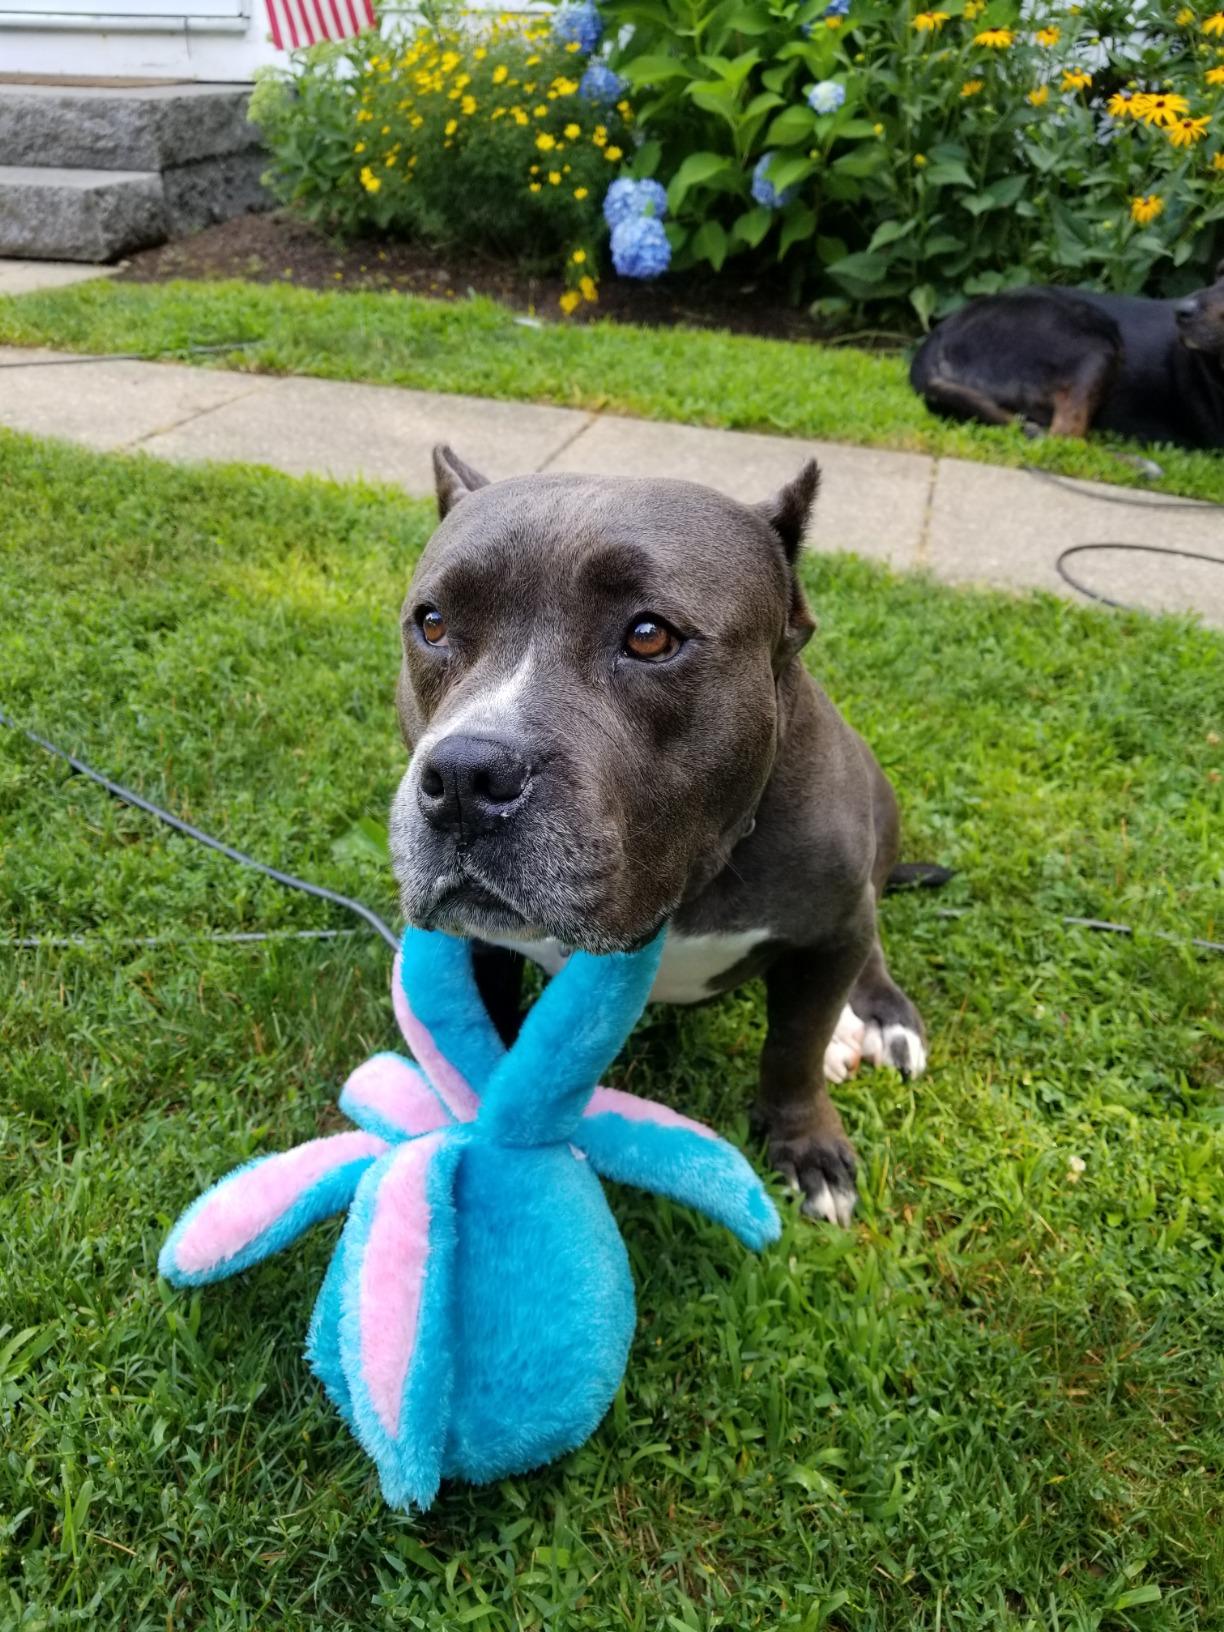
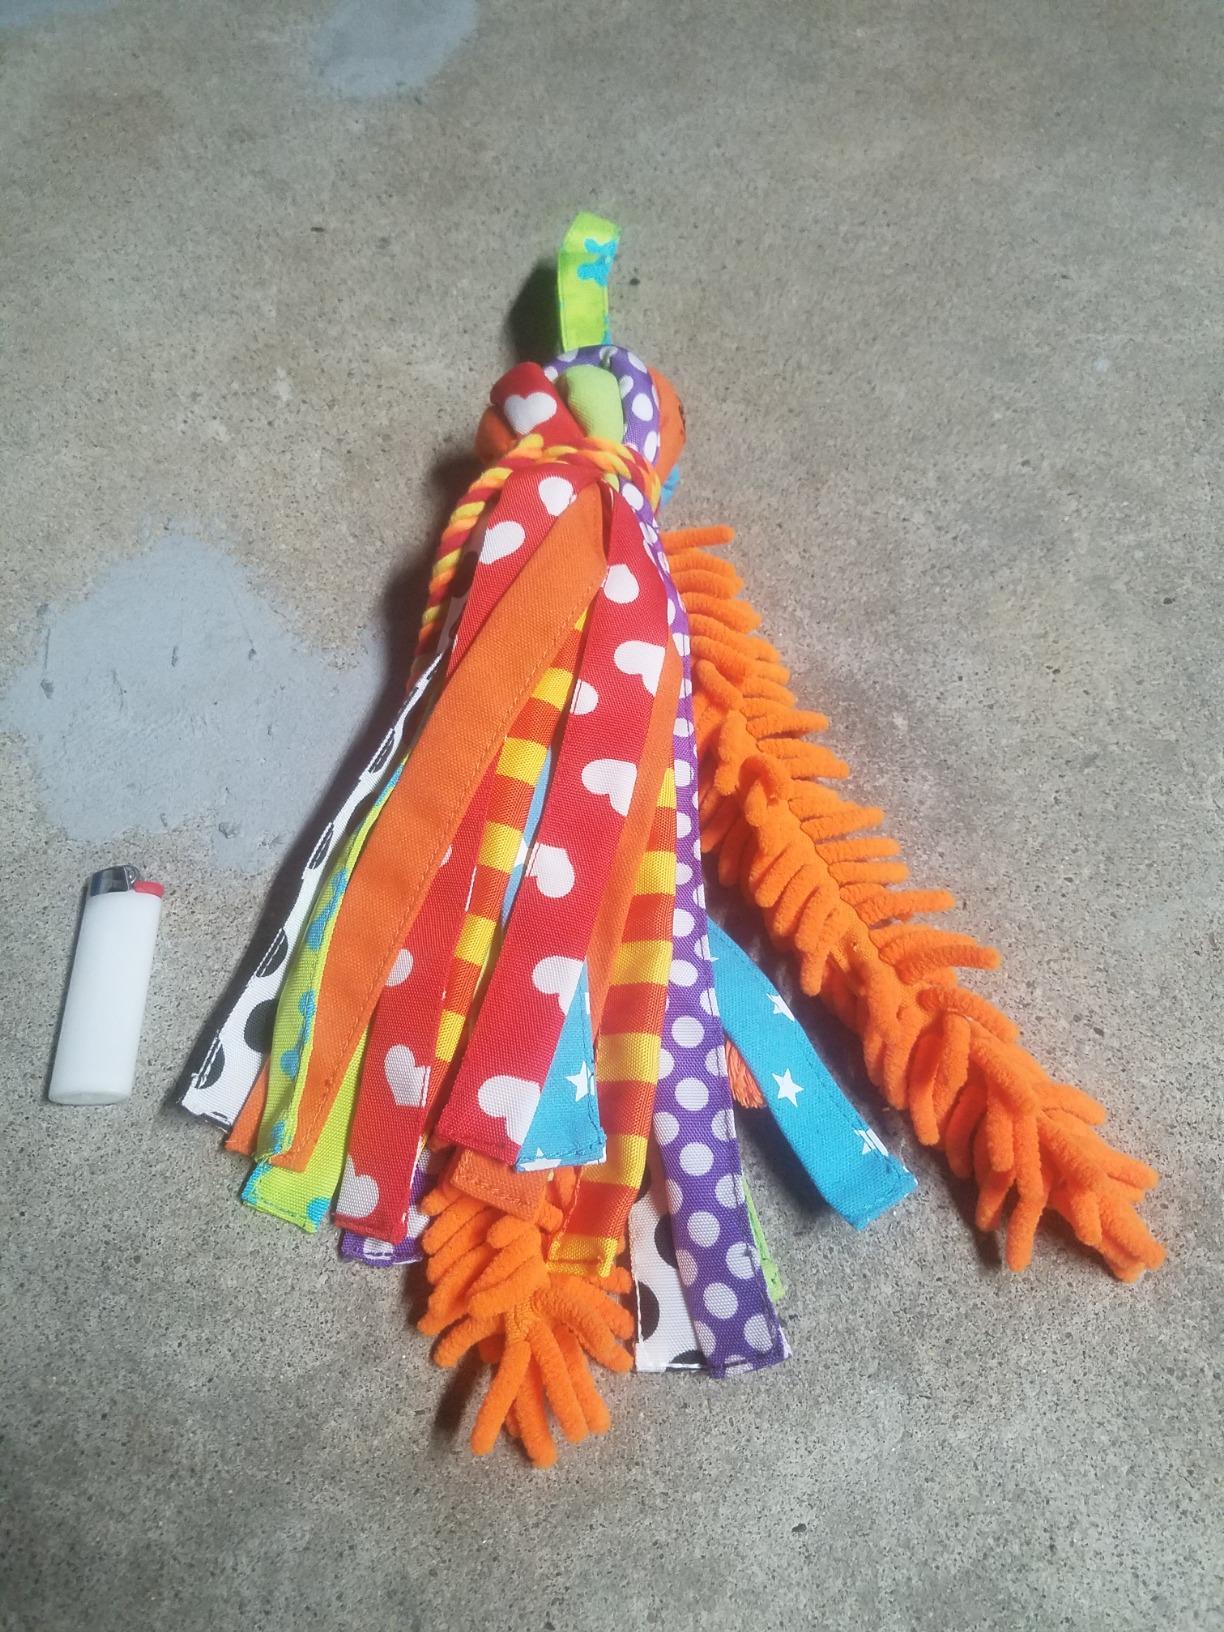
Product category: items_toy
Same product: no